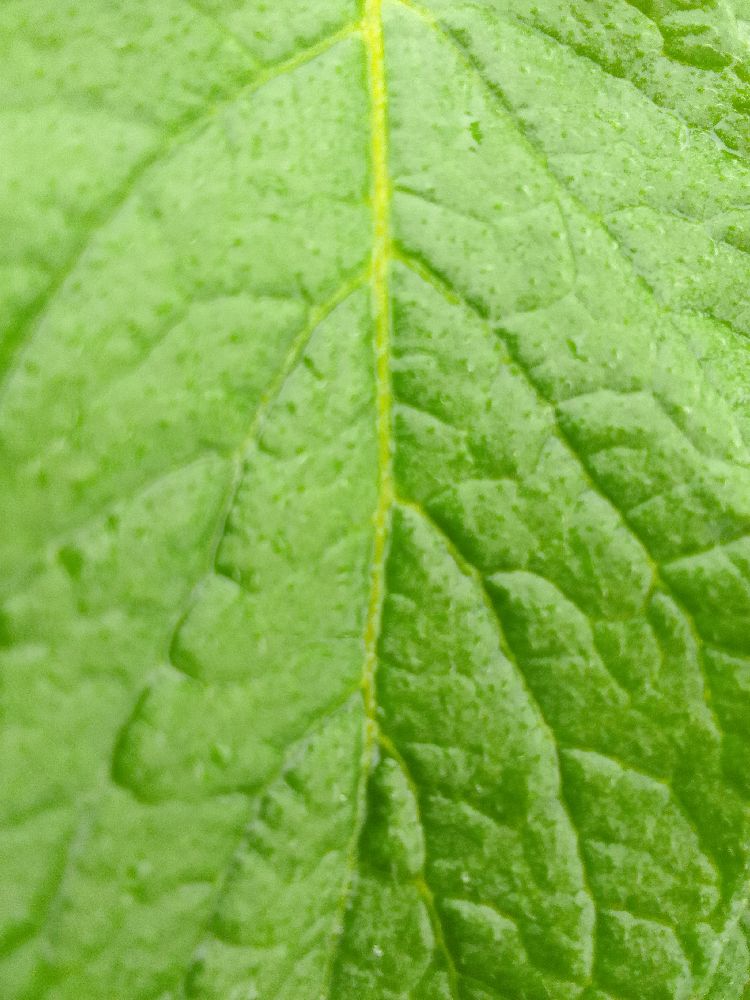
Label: Healthy